Jane Gazzo

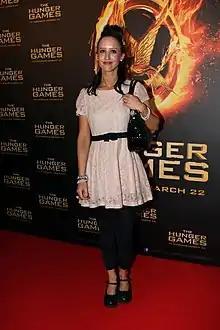
Gazzo at "The Hunger Games" Sydney, Australia Premiere in March 2012.

Jane Gazzo is an Australian radio and television presenter, performance and club DJ, television personality, voice artist, author, and music journalist.